Francisco Franco

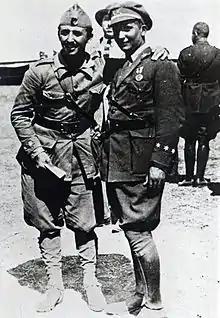
Francisco and his brother Ramón in North Africa, 1925

In 1913, Franco transferred into the newly formed regulares: Moroccan colonial troops with Spanish officers, who acted as elite shock troops. In 1916, aged 23 with the rank of captain, Franco was shot in the abdomen by guerrilla gunfire during an assault on Moroccan positions at "El Biutz", in the hills near Ceuta; this was the only time he was wounded in ten years of fighting. The wound was serious, and he was not expected to live. His recovery was seen by his Moroccan troops as a spiritual event – they believed Franco to be blessed with "baraka" or protected by God. He was recommended for promotion to major and to receive Spain's highest honour for gallantry, the coveted "Cruz Laureada de San Fernando". Both proposals were denied, with the 23-year-old Franco's young age being given as the reason for denial. Franco appealed the decision to the king, who reversed it. Franco also received the "Cross of Maria Cristina, First Class".